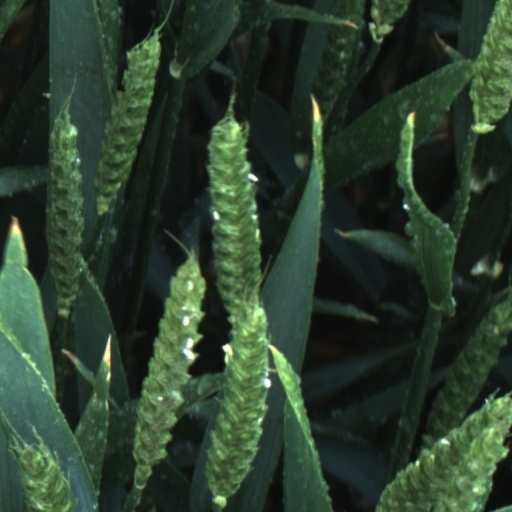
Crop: wheat